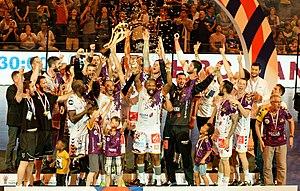
Nantes vainqueurs de la coupe de France 2016-17 de handball face à Montpellier. A Bercy, le 27 mai 2017.
La coupe de France de handball masculin 2016-2017 est la 34ᵉ édition de la compétition. Il s'agit d'une épreuve à élimination directe mettant aux prises des clubs de handball amateur et professionnel affiliés à la Fédération française de handball.
Le Handball Club de Nantes est un club de handball français, situé à Nantes, créé en 1953. Le club évolue en Championnat de France de Division 1 depuis 2008 et a terminé 3ᵉ lors de la saison 2015-2016, puis 2ᵉ à l'issue de la saison 2016-2017. Le club a également atteint la finale de la Ligue des champions en 2018.